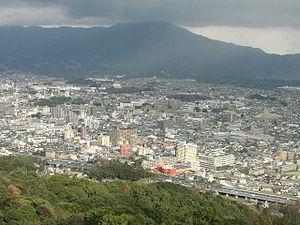
Chikushino est une ville située dans la préfecture de Fukuoka, sur l'île de Kyūshū, au Japon.